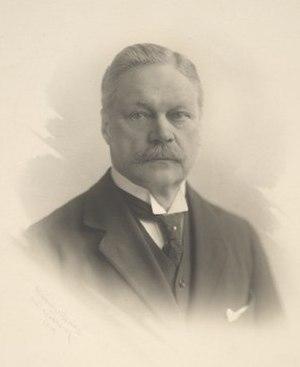
Carl Oskar Eugène Wolff est un entrepreneur, homme politique et brièvement diplomate finlandais